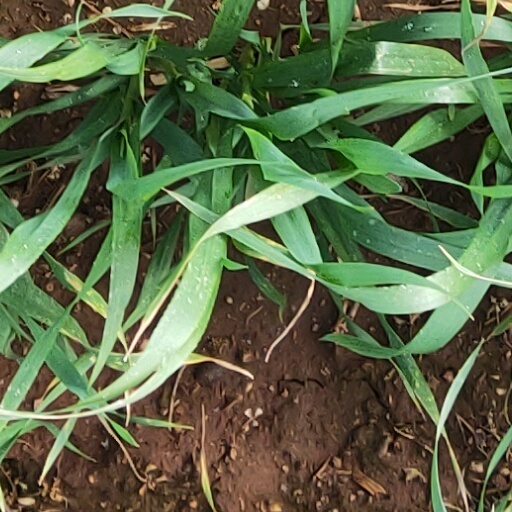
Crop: wheat